Ben Hur (miniseries)

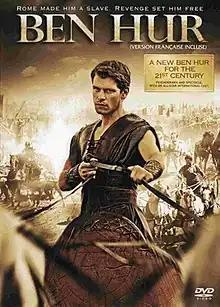
DVD cover

Ben Hur is a television miniseries that first aired in 2010. Based on Lew Wallace's 1880 novel, "", the series was produced by Alchemy Television Group in association with Drimtim Entertainment and Muse Entertainment in Montreal. It aired on Canada's CBC network on April 4, 2010, and aired later in 2010 on ABC in the United States.